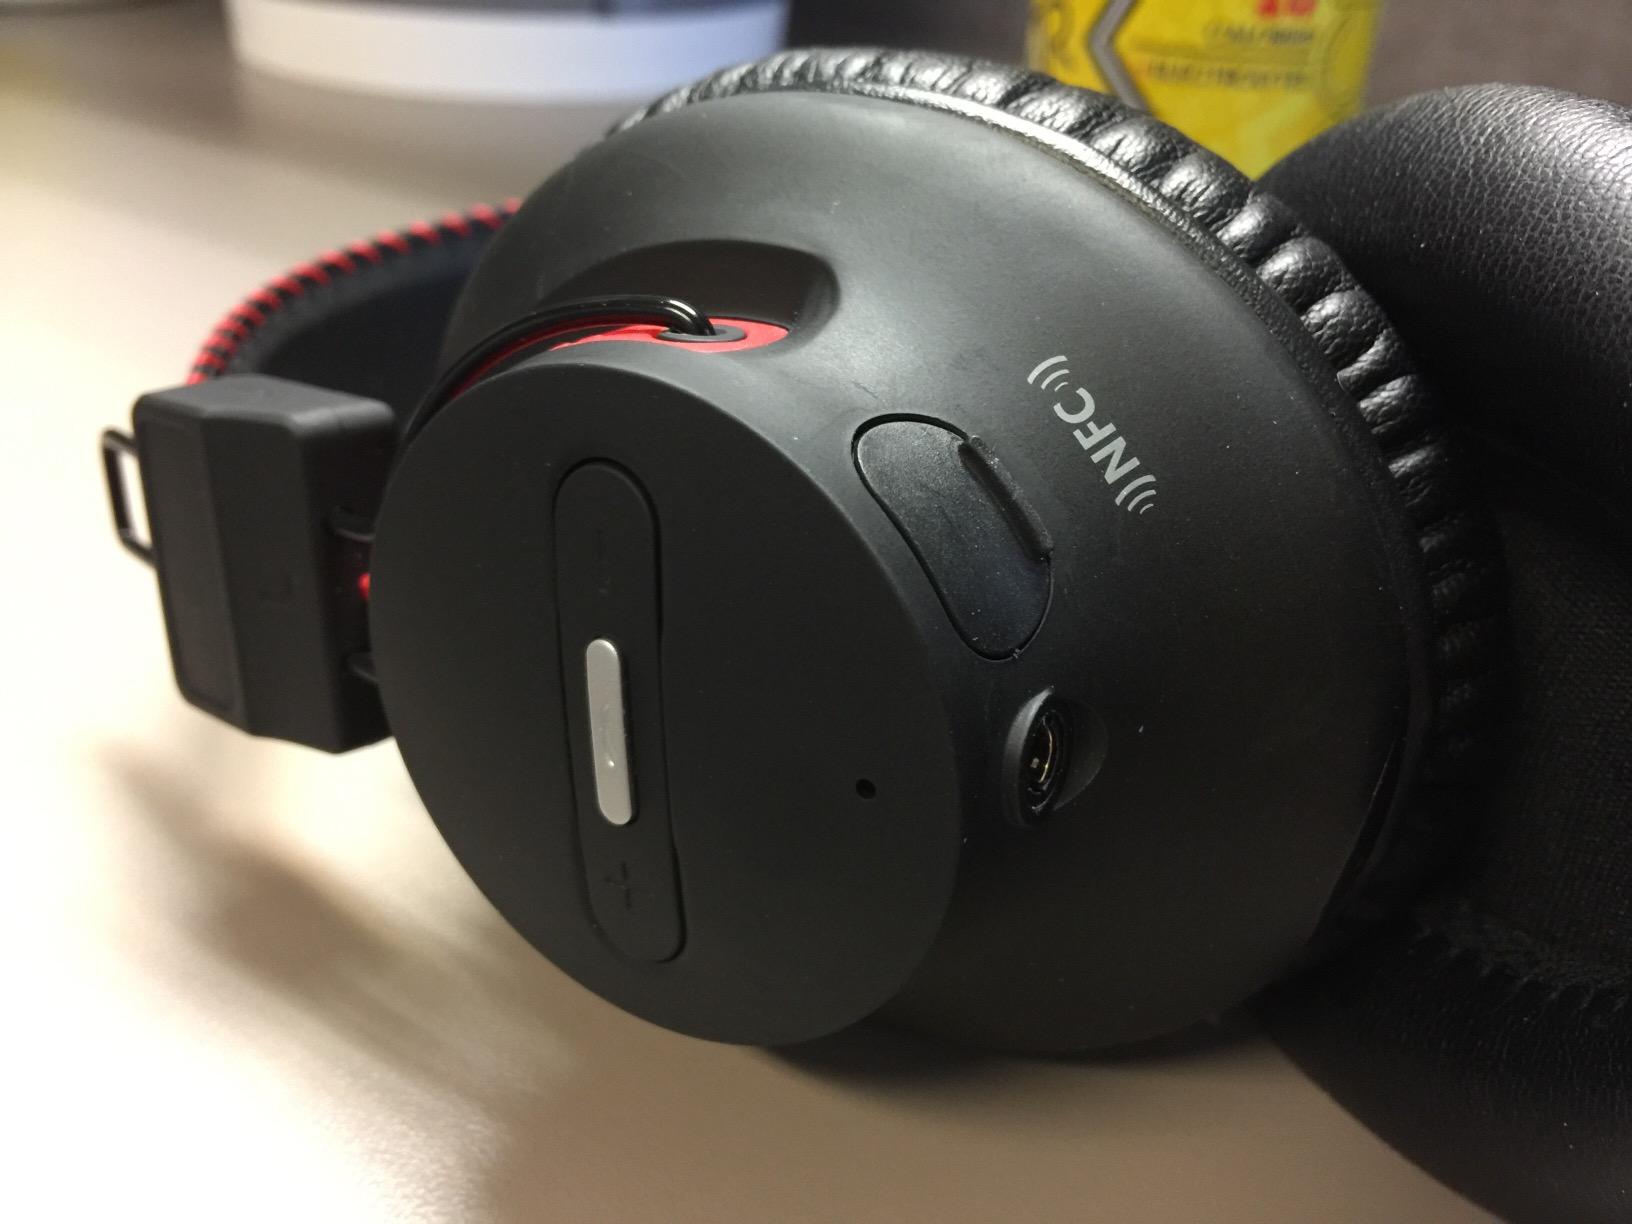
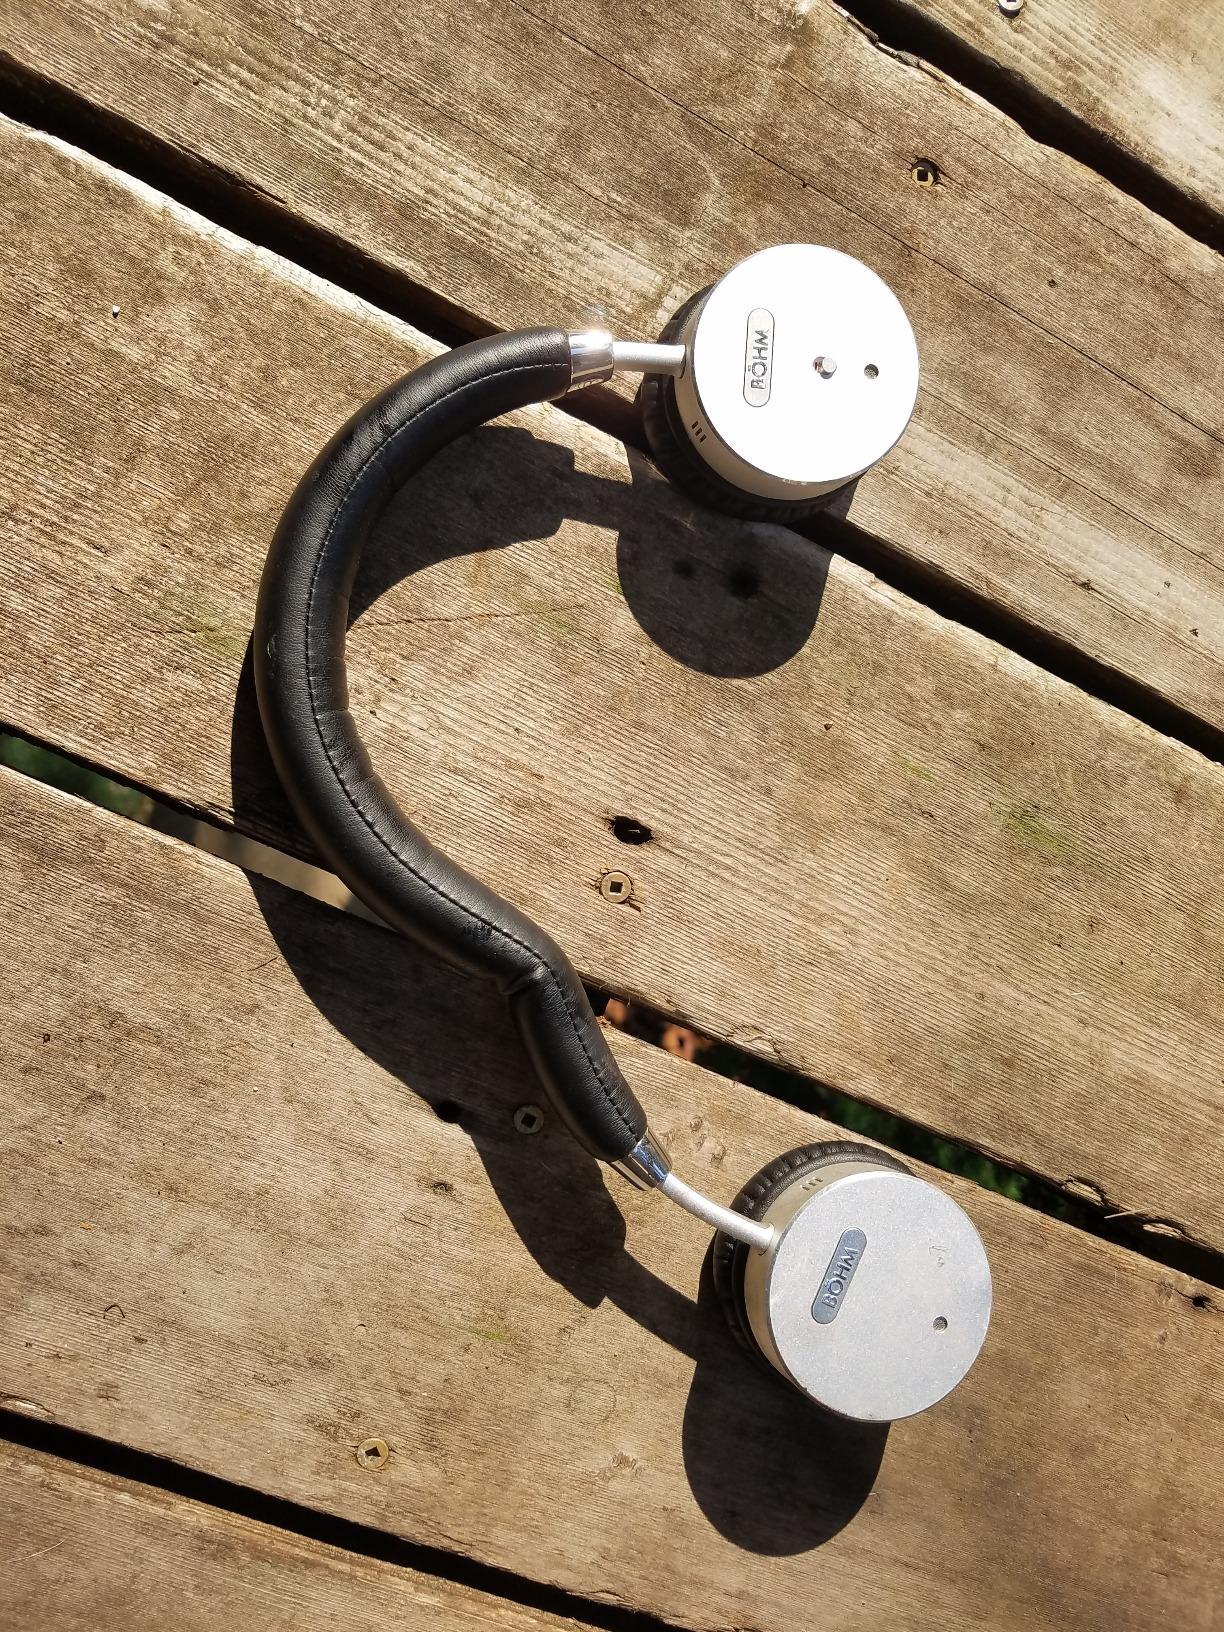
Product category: headphones
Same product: no